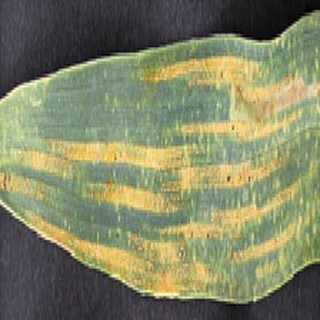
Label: wheat_yellow_rust